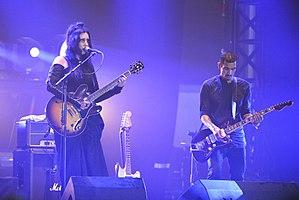
Concert de Chelsea Wolfe, Hellfest 2017, Clisson, Loire-Atlantique.
Chelsea Joy Wolfe est une chanteuse et compositrice américaine, basée à Los Angeles, en Californie, aux États-Unis. Son mélange de styles, y compris gothique, folk, musique électronique, metal et néofolk, a été décrit comme "drone-metal-art-folk", et est caractérisé par un jeu de guitare expérimental, des chants éthérés et des sonorités surréalistes.